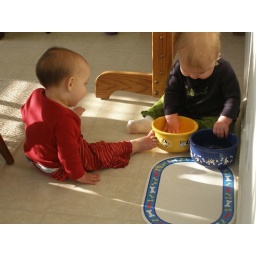
Girls playing in Atomic's water bowl 079